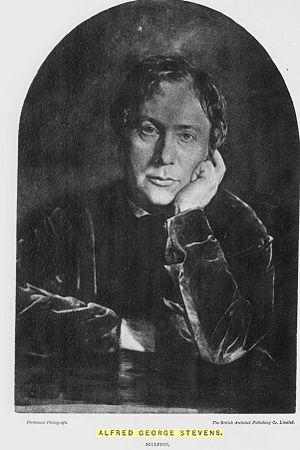
Alfred Stevens, né le 30 décembre 1817 à Blandford Forum, et mort le 1ᵉʳ mai 1875 à Londres, est un peintre et sculpteur anglais, enterré au cimetière de Highgate.